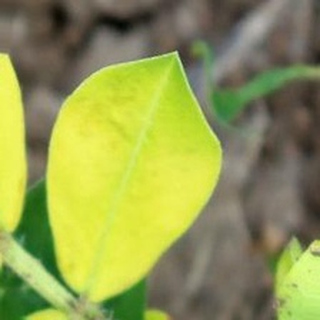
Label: groundnut_nutrition_deficiency